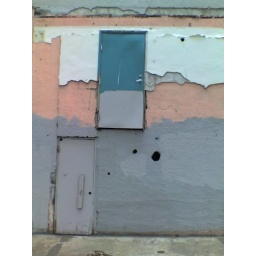
there was a door in the wall